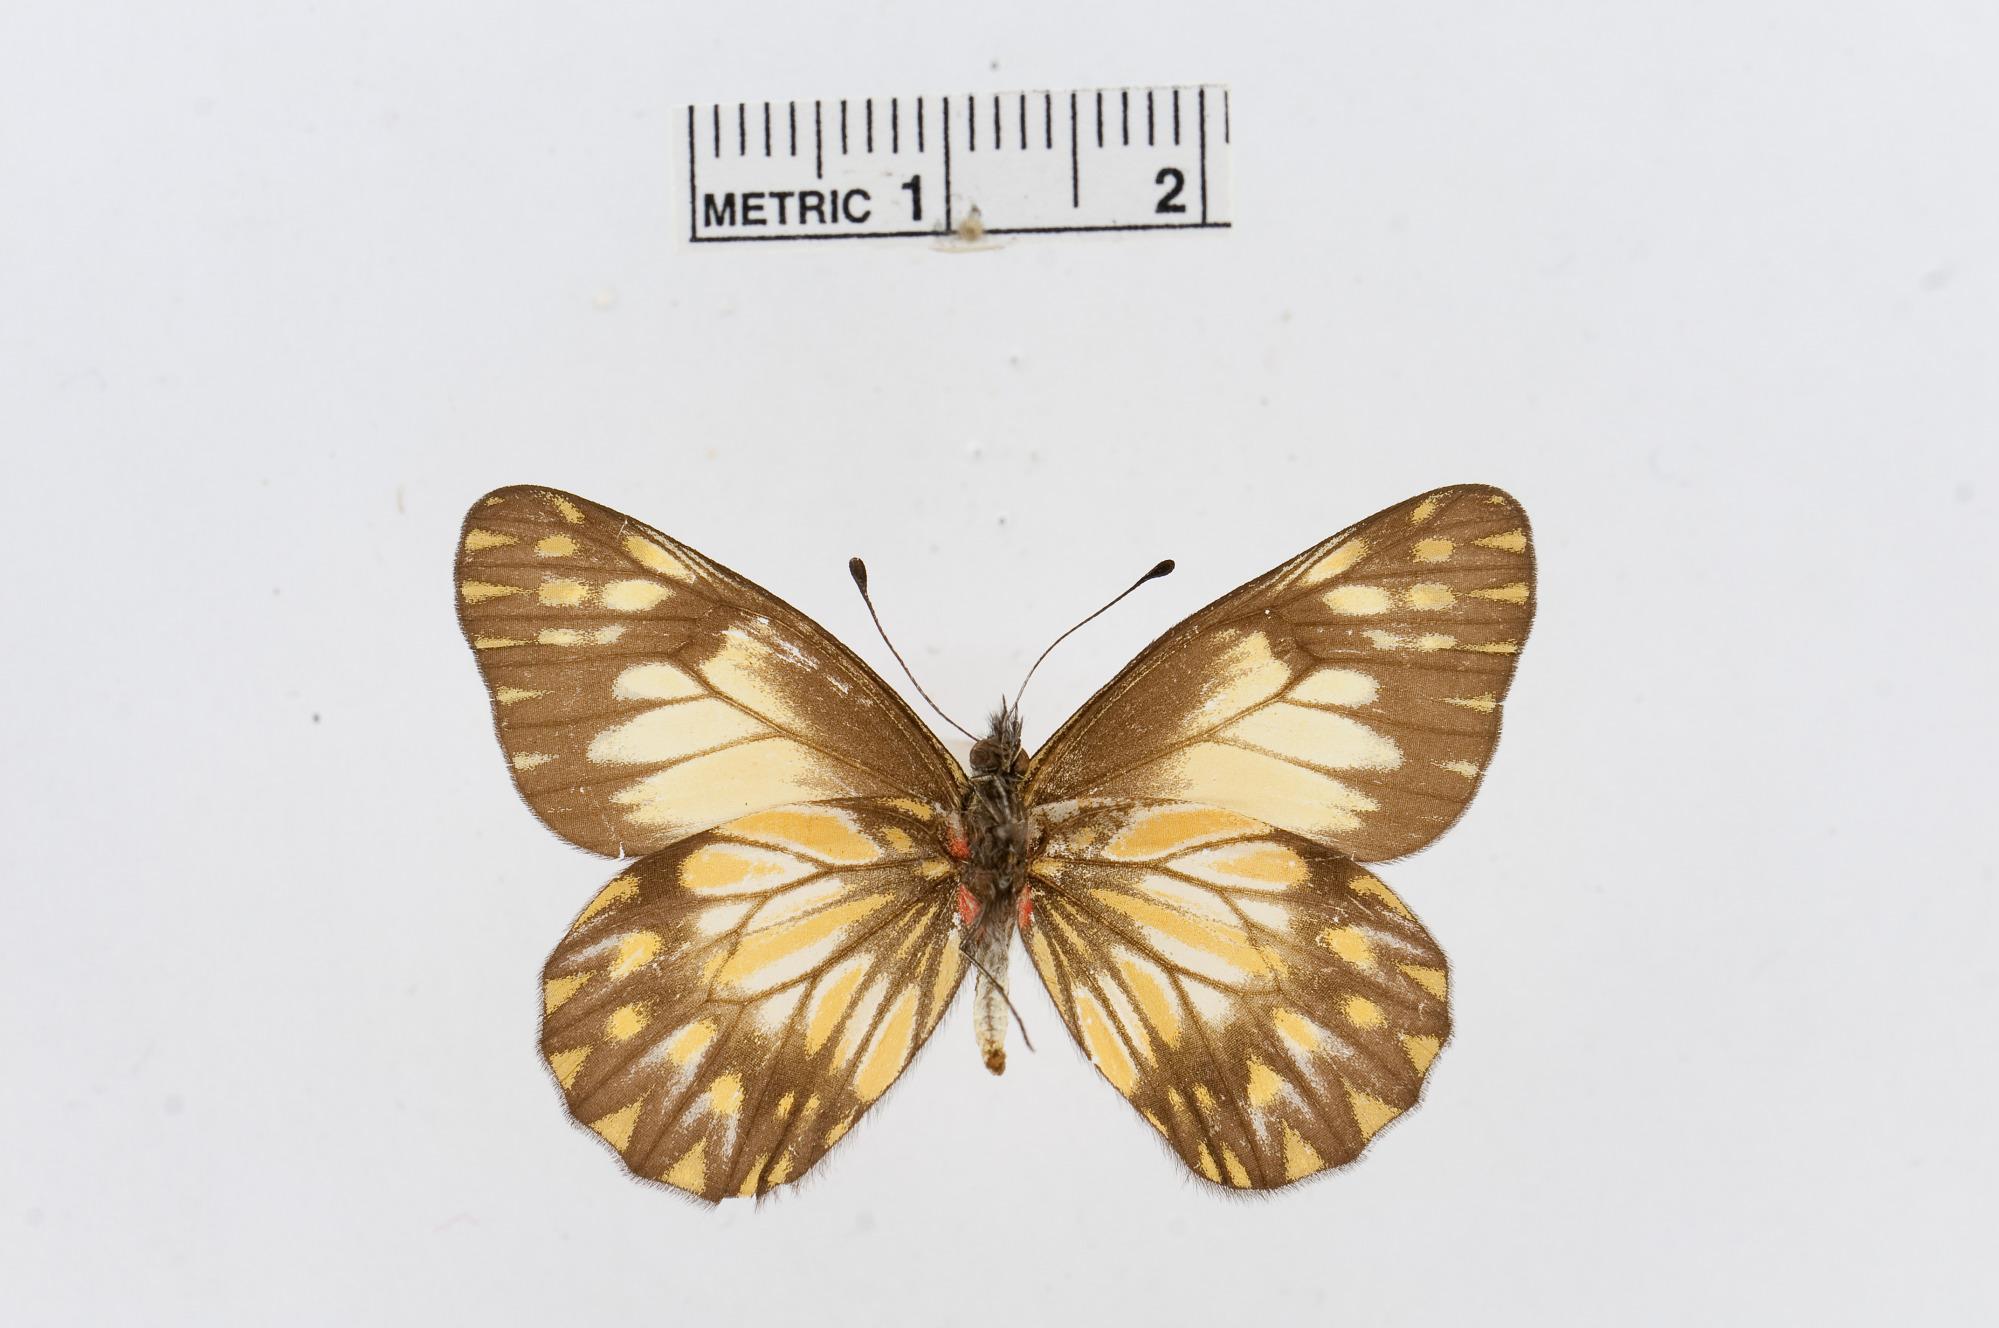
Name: Catasticta eurigania
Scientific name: Catasticta eurigania
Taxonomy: Animalia, Arthropoda, Hexapoda, Insecta, Lepidoptera, Pieridae, Pierinae